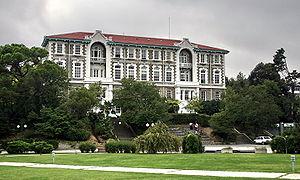
L’université du Bosphore est une université publique turque située dans le quartier de Bebek à Istanbul. L'enseignement y est entièrement dispensé en anglais.